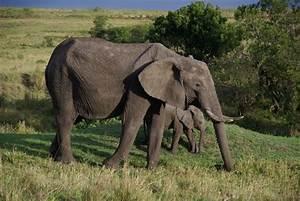
elephant